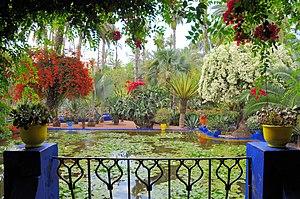
Jardin_des_majorel\Le jardin des majorelle 14.JPG marrakech maroc